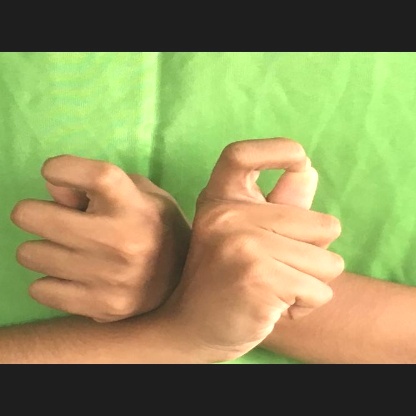
Mudra: Berunda